Spenser Wilkinson

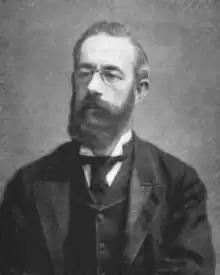
In "The Sketch", 2 December 1896

Henry Spenser Wilkinson (1 May 1853 – 31 January 1937) was the first Chichele Professor of Military History at Oxford University. While he was an English writer known primarily for his work on military subjects, he had wide interests. Earlier in his career he was the drama critic for London's "Morning Post".